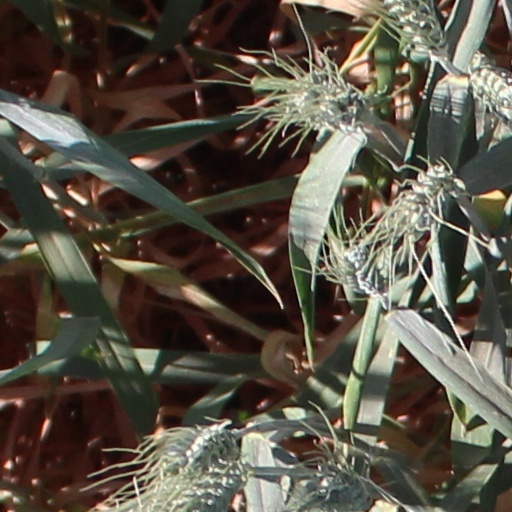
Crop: wheat